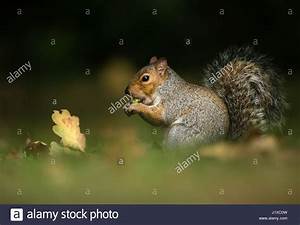
Label: squirrel